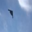
Label: airplane